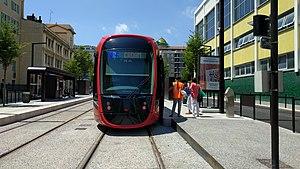
Tramway à Magnan
La ligne 2 du tramway de Nice, appelée T2 ou « Ligne Ouest-Est », est une ligne de transport en commun en site propre du tramway de Nice exploitée par la régie Ligne d'Azur. Parcourant un tracé est / ouest, elle relie d’un côté le port et d’un autre côté soit le centre administratif soit le terminal 2 de l’aéroport de la commune de Nice.